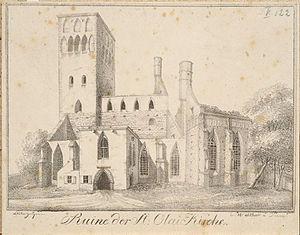
L'église Saint-Olaf est une église protestante de Tallinn en Estonie, dont la construction débuta au XIIᵉ siècle.